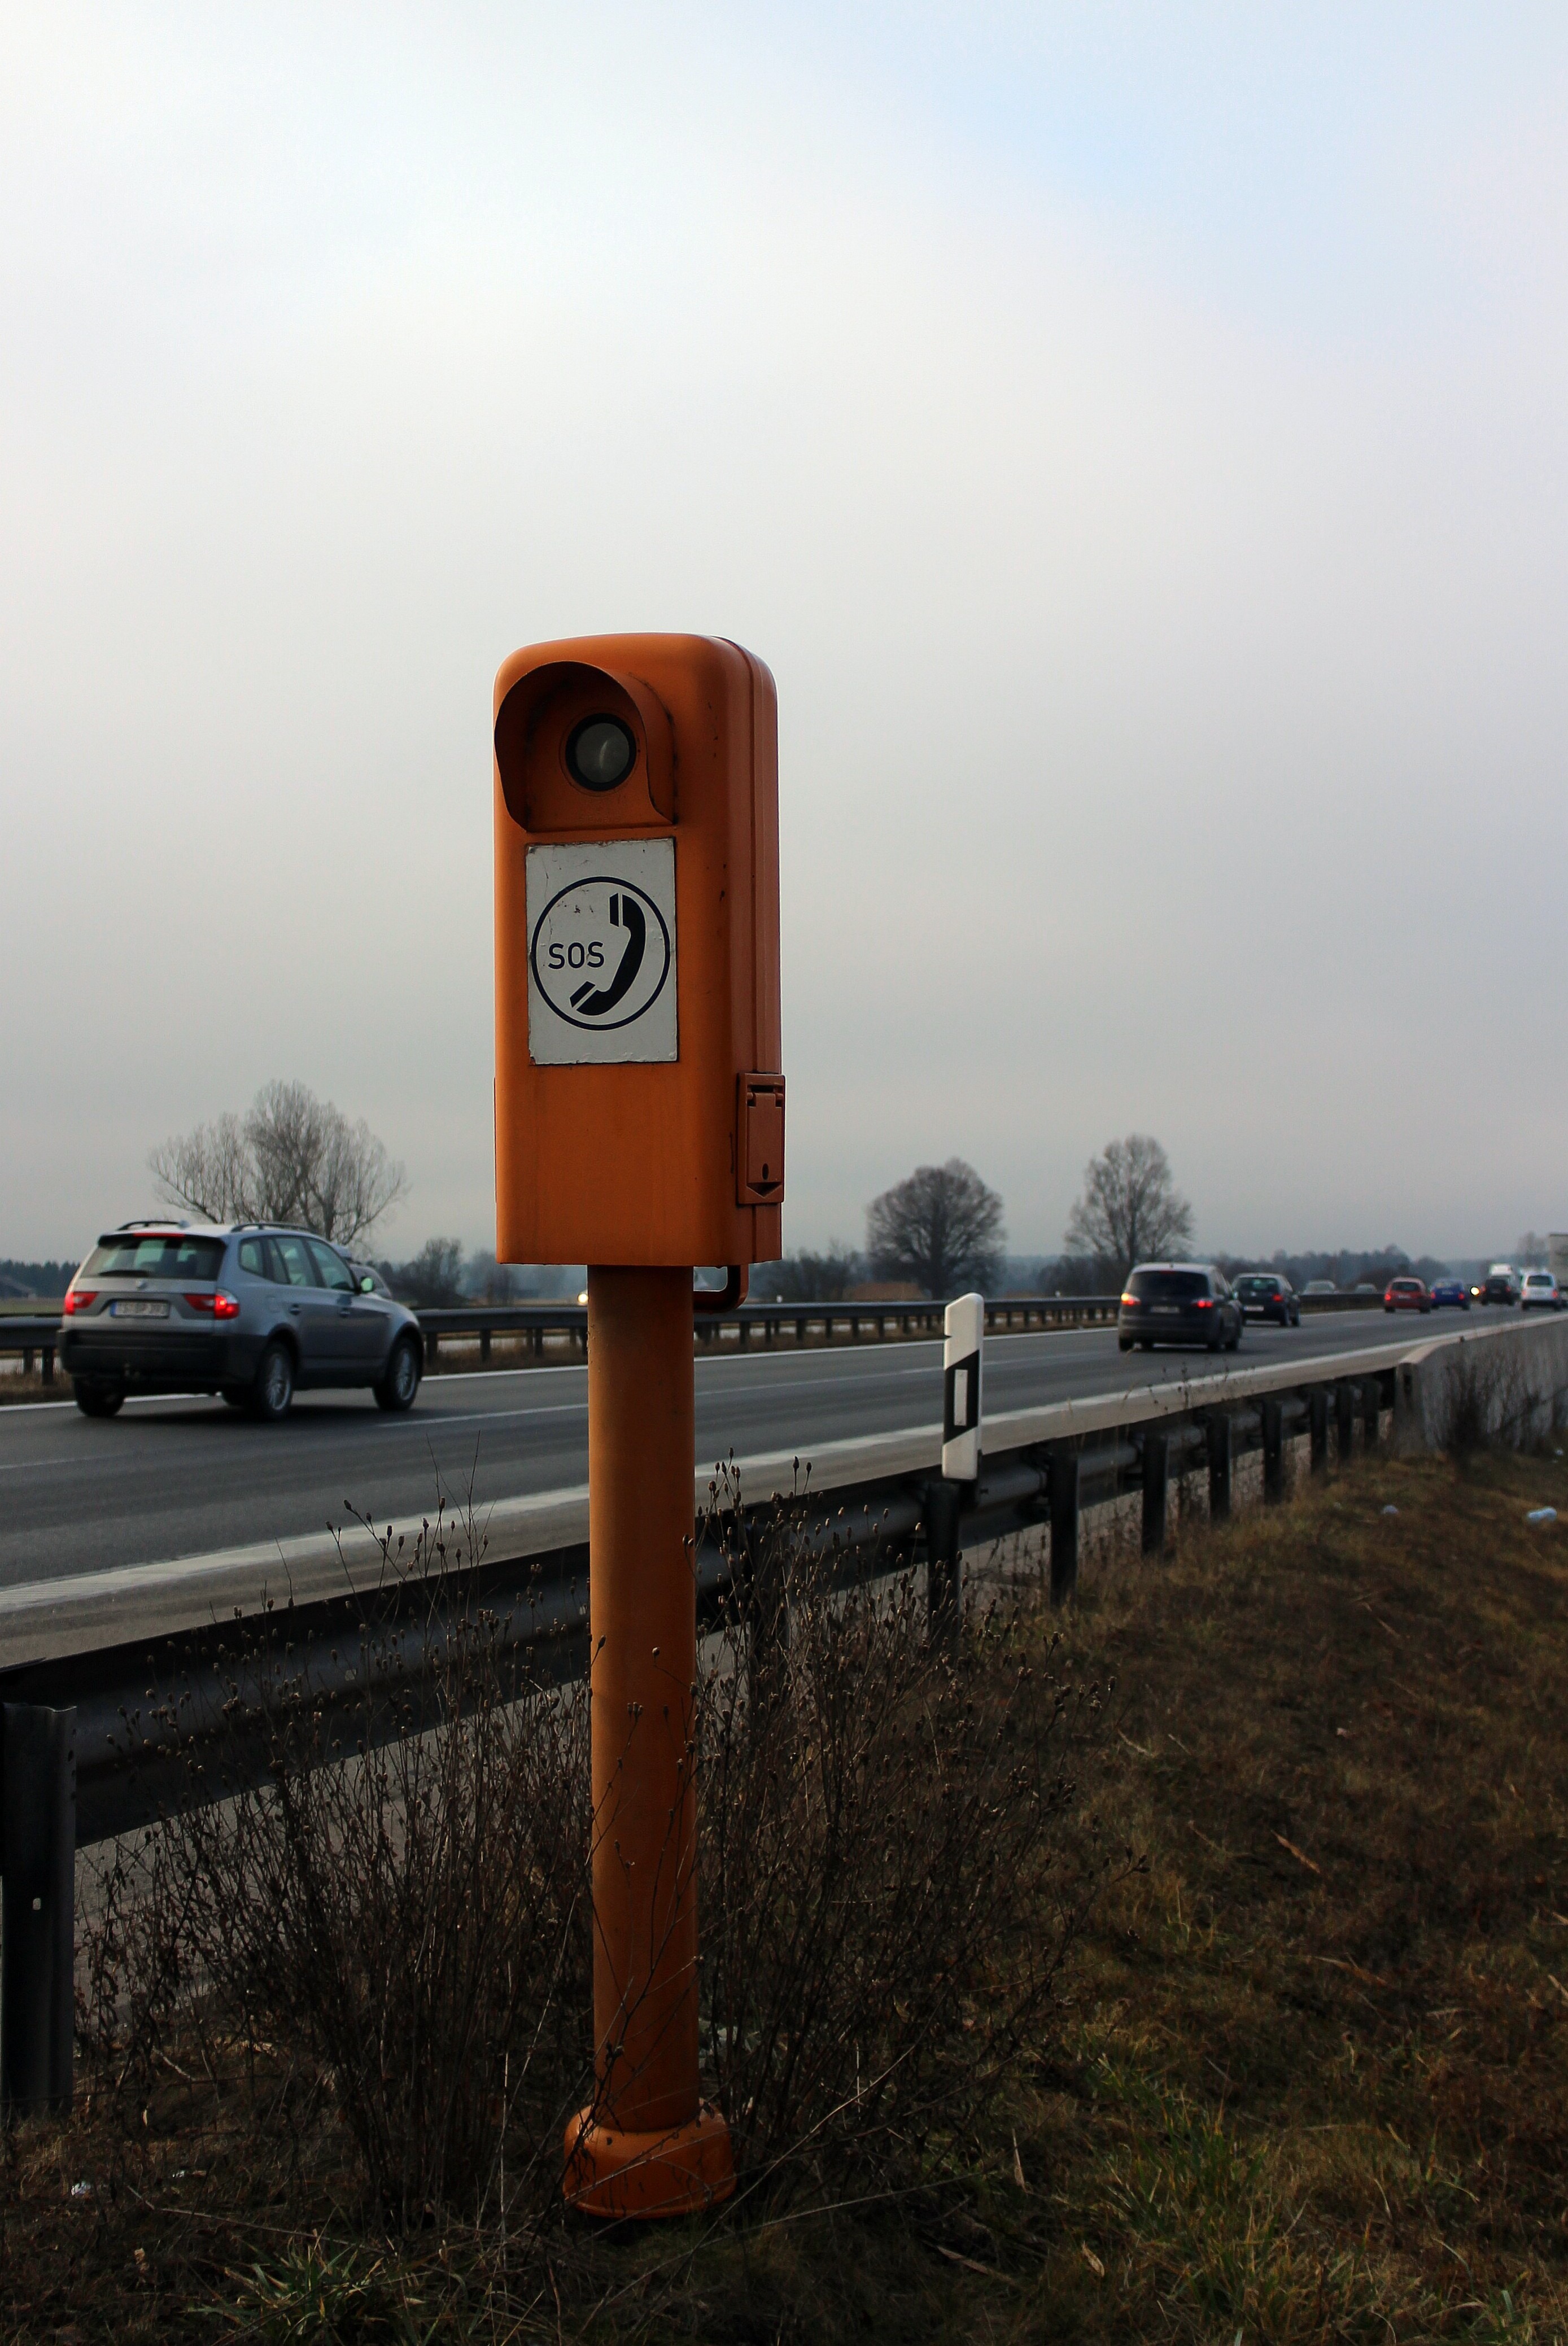
traffic, highway, advertising, transport, sign, vehicle, auto, signage, lighting, expressway, note, automotive, help, warning, accident, vehicles, emergency, traffic sign, sos, breakdown, emergency situation, emergency telephone